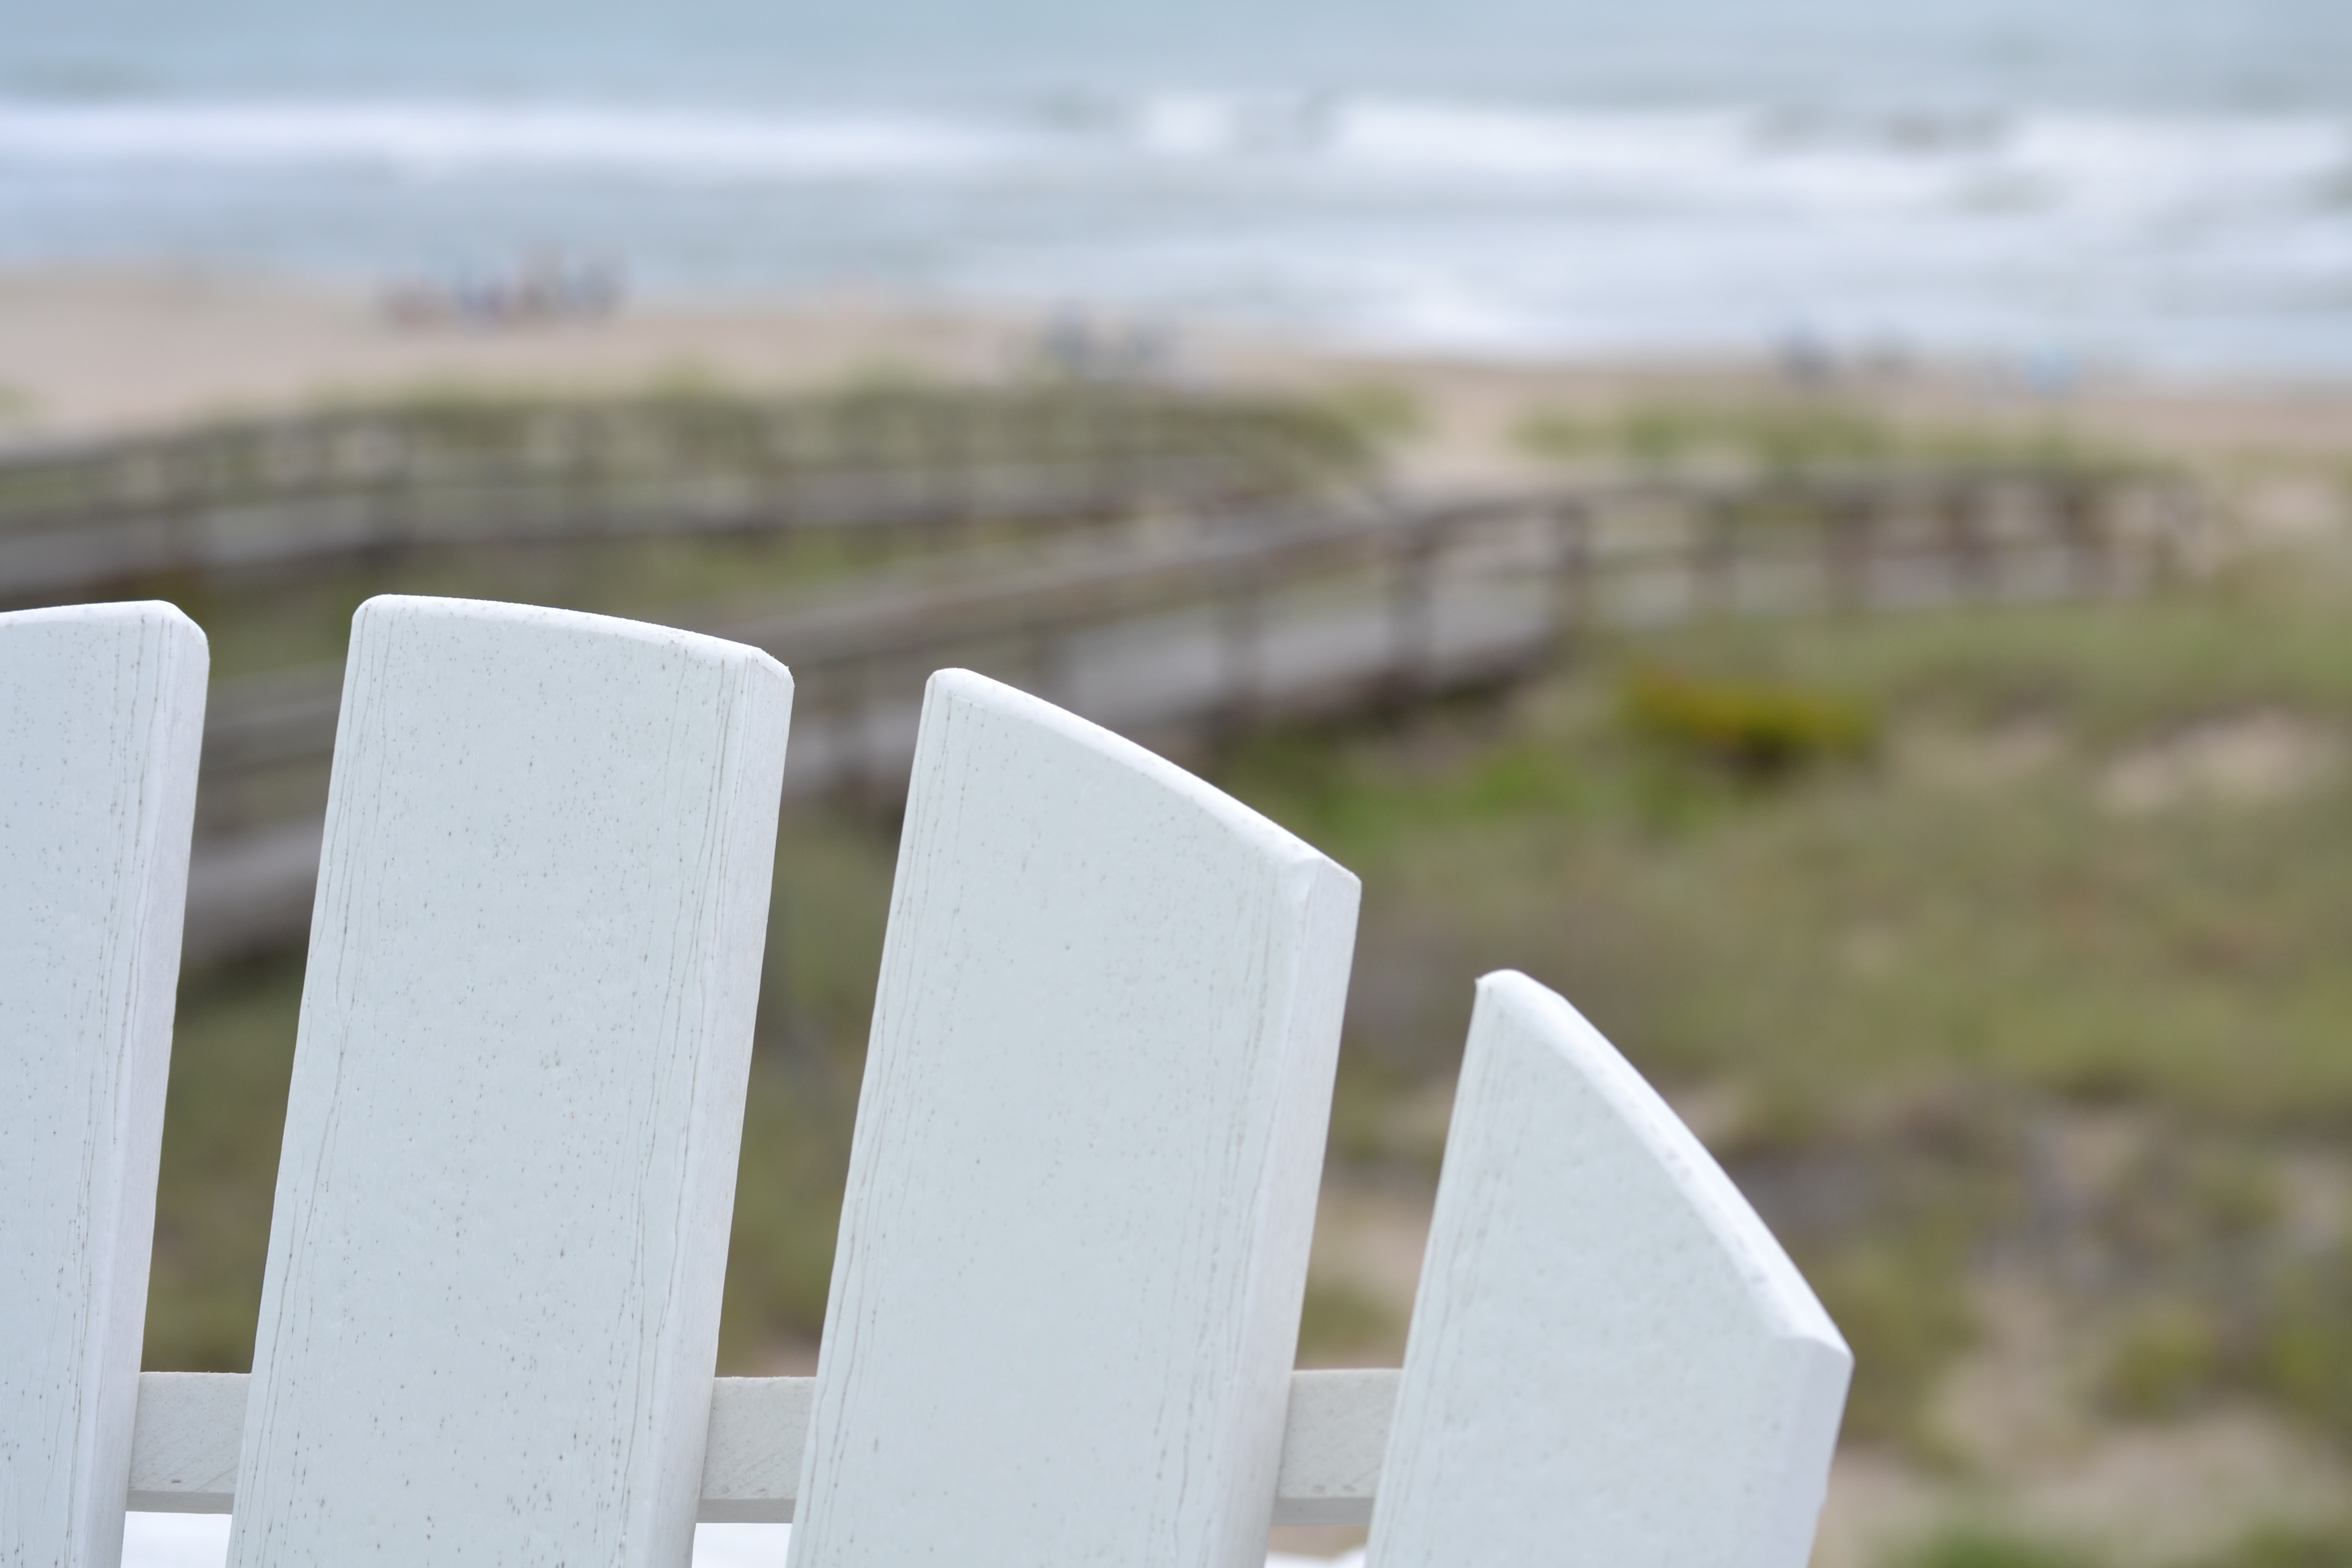
beach, coast, sand, ocean, wing, wood, white, summer, relax, material, north carolina, surfing equipment and supplies